Psoriatic onychodystrophy

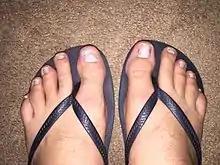
Psoriasis of the toenails

Psoriatic onychodystrophy (also termed psoriatic nails or psoriatic onychopathy) is a nail disease which is common in those with psoriasis, with reported incidences varying from 10% to 78%. Elderly patients and those with psoriatic arthritis are more likely to have psoriatic nails.